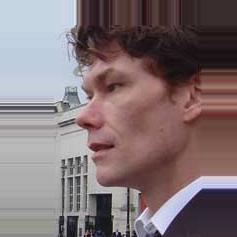
Age: 39